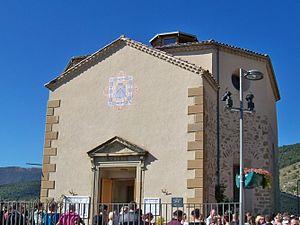
Mairie de Rosans
Rosans est une commune française située dans le département des Hautes-Alpes en région Provence-Alpes-Côte d'Azur. La commune fait partie du parc naturel des Baronnies provençales créé en 2014.